Narcondam hornbill

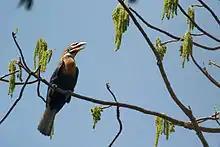
Narcondam hornbill photographed in 2010

Adults have a "ka- ka- ka" call in flight and a "ko ... kokoko..ko..kok.. kok.." call at the nest. The young in the nest produce feeble "chew" calls.